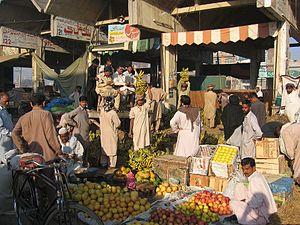
Le district de Multan est une subdivision administrative du sud de la province du Pendjab au Pakistan. Il est constitué autour de sa capitale, Multan, qui est la ville la plus peuplée du sud de la province, et la cinquième au niveau national. Le district est entouré par le district de Khanewal au nord et à l'est, de Lodhran à l'est, de Bahawalpur au sud, et enfin de Muzaffargarh à l'ouest.